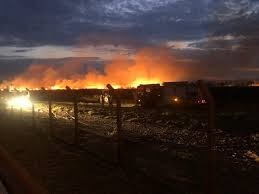
Fire: yes
Smoke: yes